Chaim Weizmann

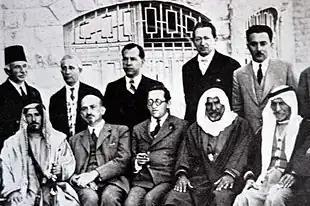
Chaim Weizmann (sitting, second from left) at a meeting with Arab leaders at the King David Hotel, Jerusalem, 1933. Also pictured are Haim Arlosoroff (sitting, center), Moshe Shertok (Sharett) (standing, right), and Yitzhak Ben-Zvi (standing, to Shertok's right).

Sykes stressed the Entente: "We are pledged to Zionism, Armenianism liberation, and Arabian independence". On 2 December, Zionists celebrated the Declaration at the Opera House; the news of the Bolshevik Revolution, and withdrawal of Russian troops from the frontier war with Ottoman Empire, raised the pressure from Constantinople. On 11 December, Turkish armies were swept aside when Edmund Allenby's troops entered Jerusalem. On 9 January 1918, all Turkish troops withdrew from the Hejaz for a bribe of $2 million to help pay Ottoman Empire's debts. Weizmann had seen peace with Ottoman Empire out of the question in July 1917. Lloyd George wanted a separate peace with Ottoman Empire to guarantee relations in the region secure. Weizmann had managed to gain the support of International Jewry in Britain, France and Italy. Schneer postulates that the British government desperate for any wartime advantage were prepared to offer any support among philo-Semites. It was to Weizmann a priority. Weizmann considered that the issuance of the Balfour Declaration was the greatest single achievement of the pre-1948 Zionists. He believed that the Balfour Declaration and the legislation that followed it, such as the (3 June 1922) Churchill White Paper and the League of Nations Mandate for Palestine all represented an astonishing accomplishment for the Zionist movement.